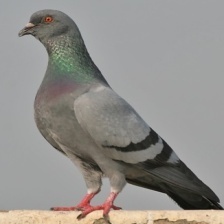
Species: ROCK DOVE
Scientific name: COLUMBA LIVIA